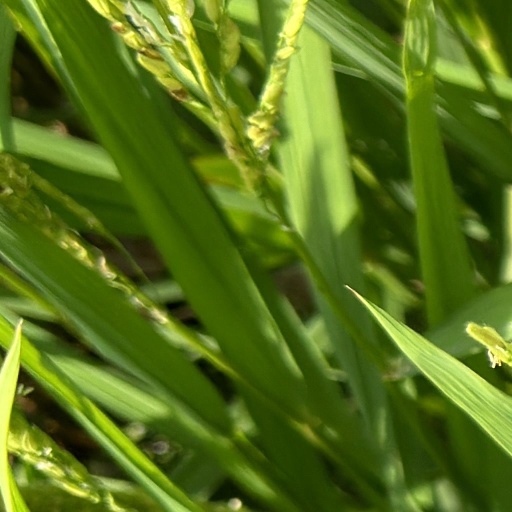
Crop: rice